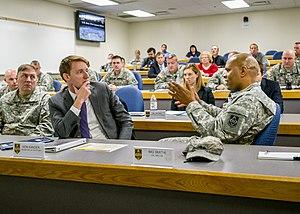
Jason Kander, né le 4 mai 1981 à Overland Park, est un homme politique américain, membre du Parti démocrate. Il est élu secrétaire d'État du Missouri de 2013 à 2017. Il acquiert une notoriété nationale après sa candidature aux élections sénatoriales de 2016, malgré sa défaite face au républicain sortant Roy Blunt.